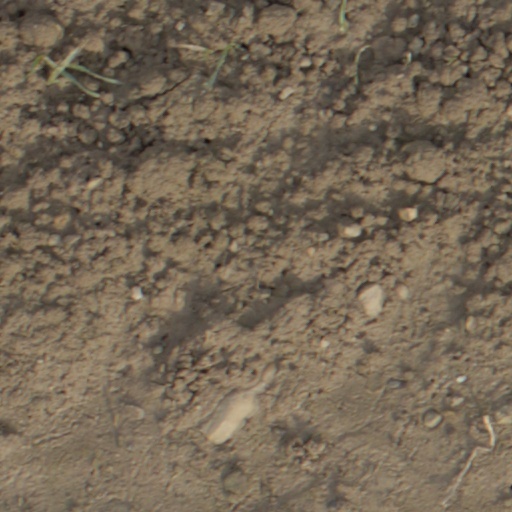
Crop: wheat